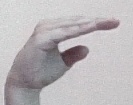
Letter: jeem